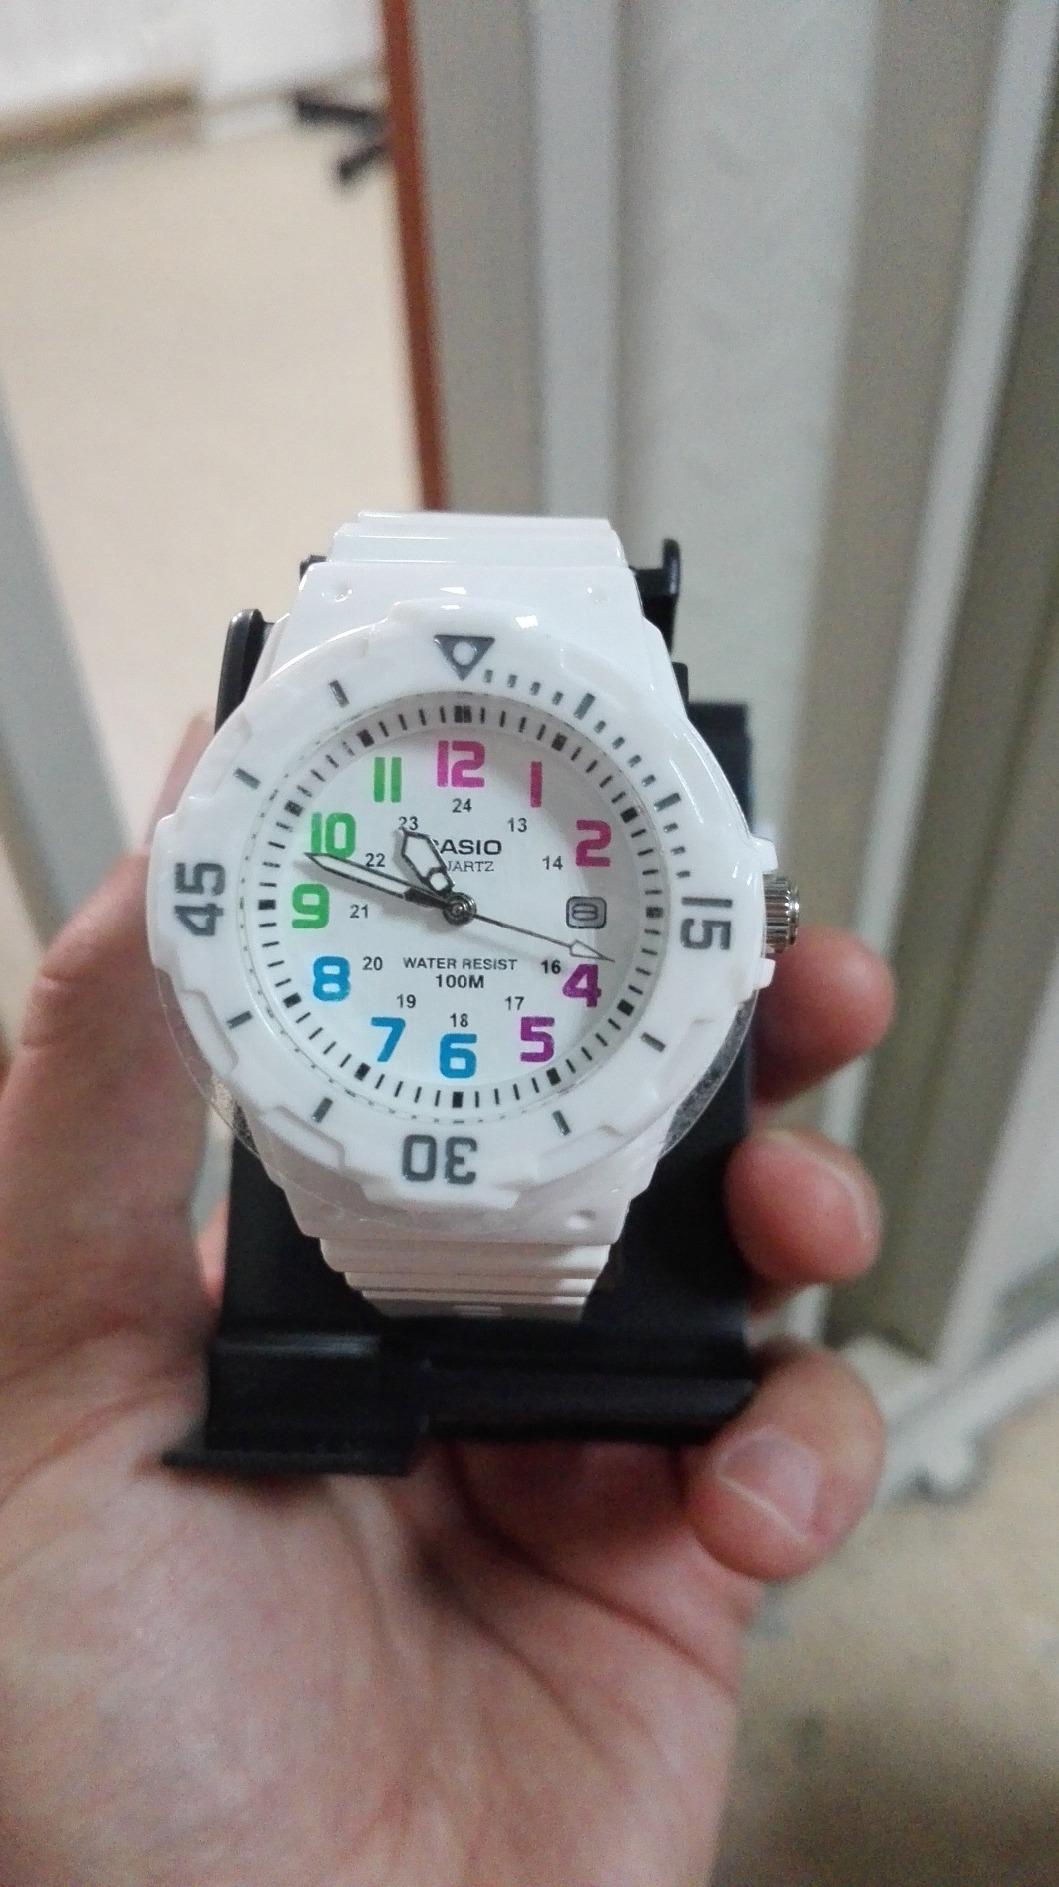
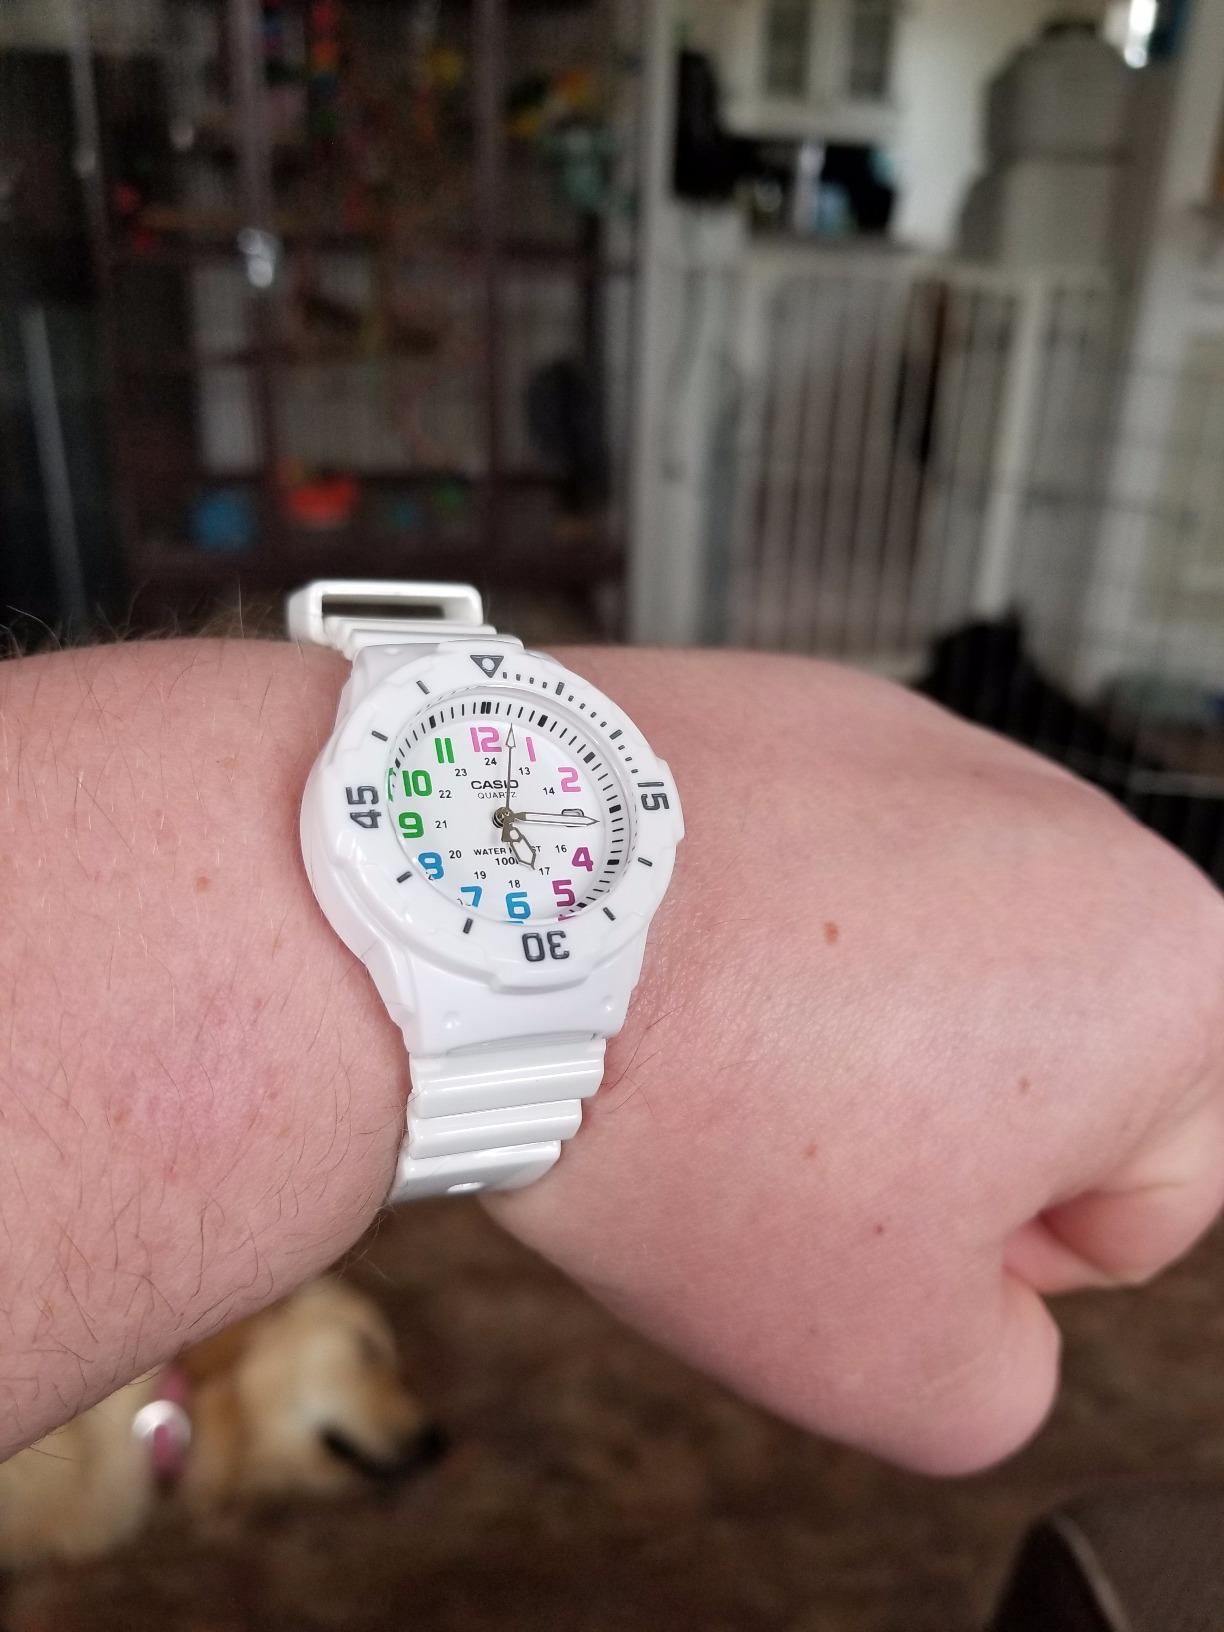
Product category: accessories_watch
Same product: yes